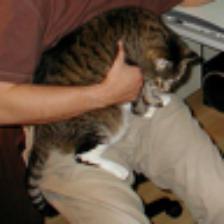
Label: NonHuman